Steve Videtich

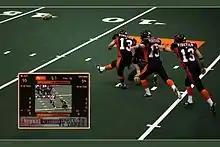
Videtich won the game with this kick on May 13, 2006; there was not enough time left for the Brigade to recover.

Videtich played for the Columbus Destroyers where he connected on 14-of-28 field goal attempts and 92-of-99 extra point attempts, including one by drop kick (which was worth two points as per AFL rules). Videtich ranked third in the league among kickers with 134 points scored that season. He is one of only two kickers (Brian Mitchell being the other) to have ever scored points with the drop kick in the AFL.